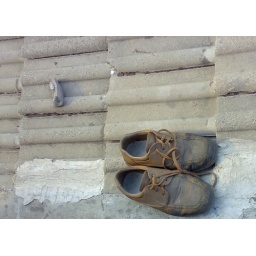
A pair of shoes on a roof in a Beijing Hutong.